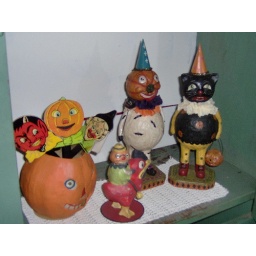
A shelf of my year-round Halloween display in my favorite green cabinet!~